Shin Takamatsu

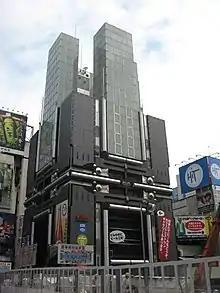
Kirin Plaza, Osaka (now demolished)

Shin Takamatsu (born August 5, 1948 in Nima, Shimane) is a renowned Japanese architect. After obtaining his PhD from the Graduate School of Engineering at Kyoto University in 1980, he held various academic positions: lecturer at Osaka University of Arts in 1981, associate professor at Kyoto Seika University in 1987, professor at the Graduate School of Engineering, Kyoto University in 1997 and professor emeritus at Kyoto University in 2013. Takamatsu's futuristic designs often incorporate anthropomorphic or mechanical imagery.